Man o' War

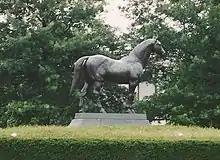
The "Man o' War" statue at the Kentucky Horse Park

Man o' War was retired from stud in 1943 after suffering a heart attack. He died on November 1, 1947, at age 30 of another apparent heart attack, a short time after Harbut died. His funeral was broadcast live on NBC Radio. Kentucky horseman Ira Drymon said, "He touched the imagination of men and they saw different things in him. But one thing they will all remember was that he brought exaltation into their hearts." An editorial in "The New York Times" stated: "No other horse ever won such fame as Man o' War. None was more beautiful, with lovelier lines of grace and power. None was more beloved by an admiring and faithful public. Few have lived so long. The American scene seems a little vacant with Man o' War gone to the Elysian Fields where all good horses go."